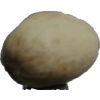
Label: pistachio